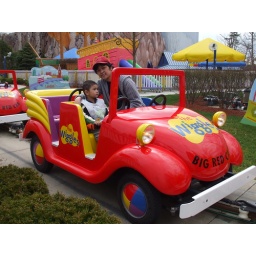
Cody in the big red car